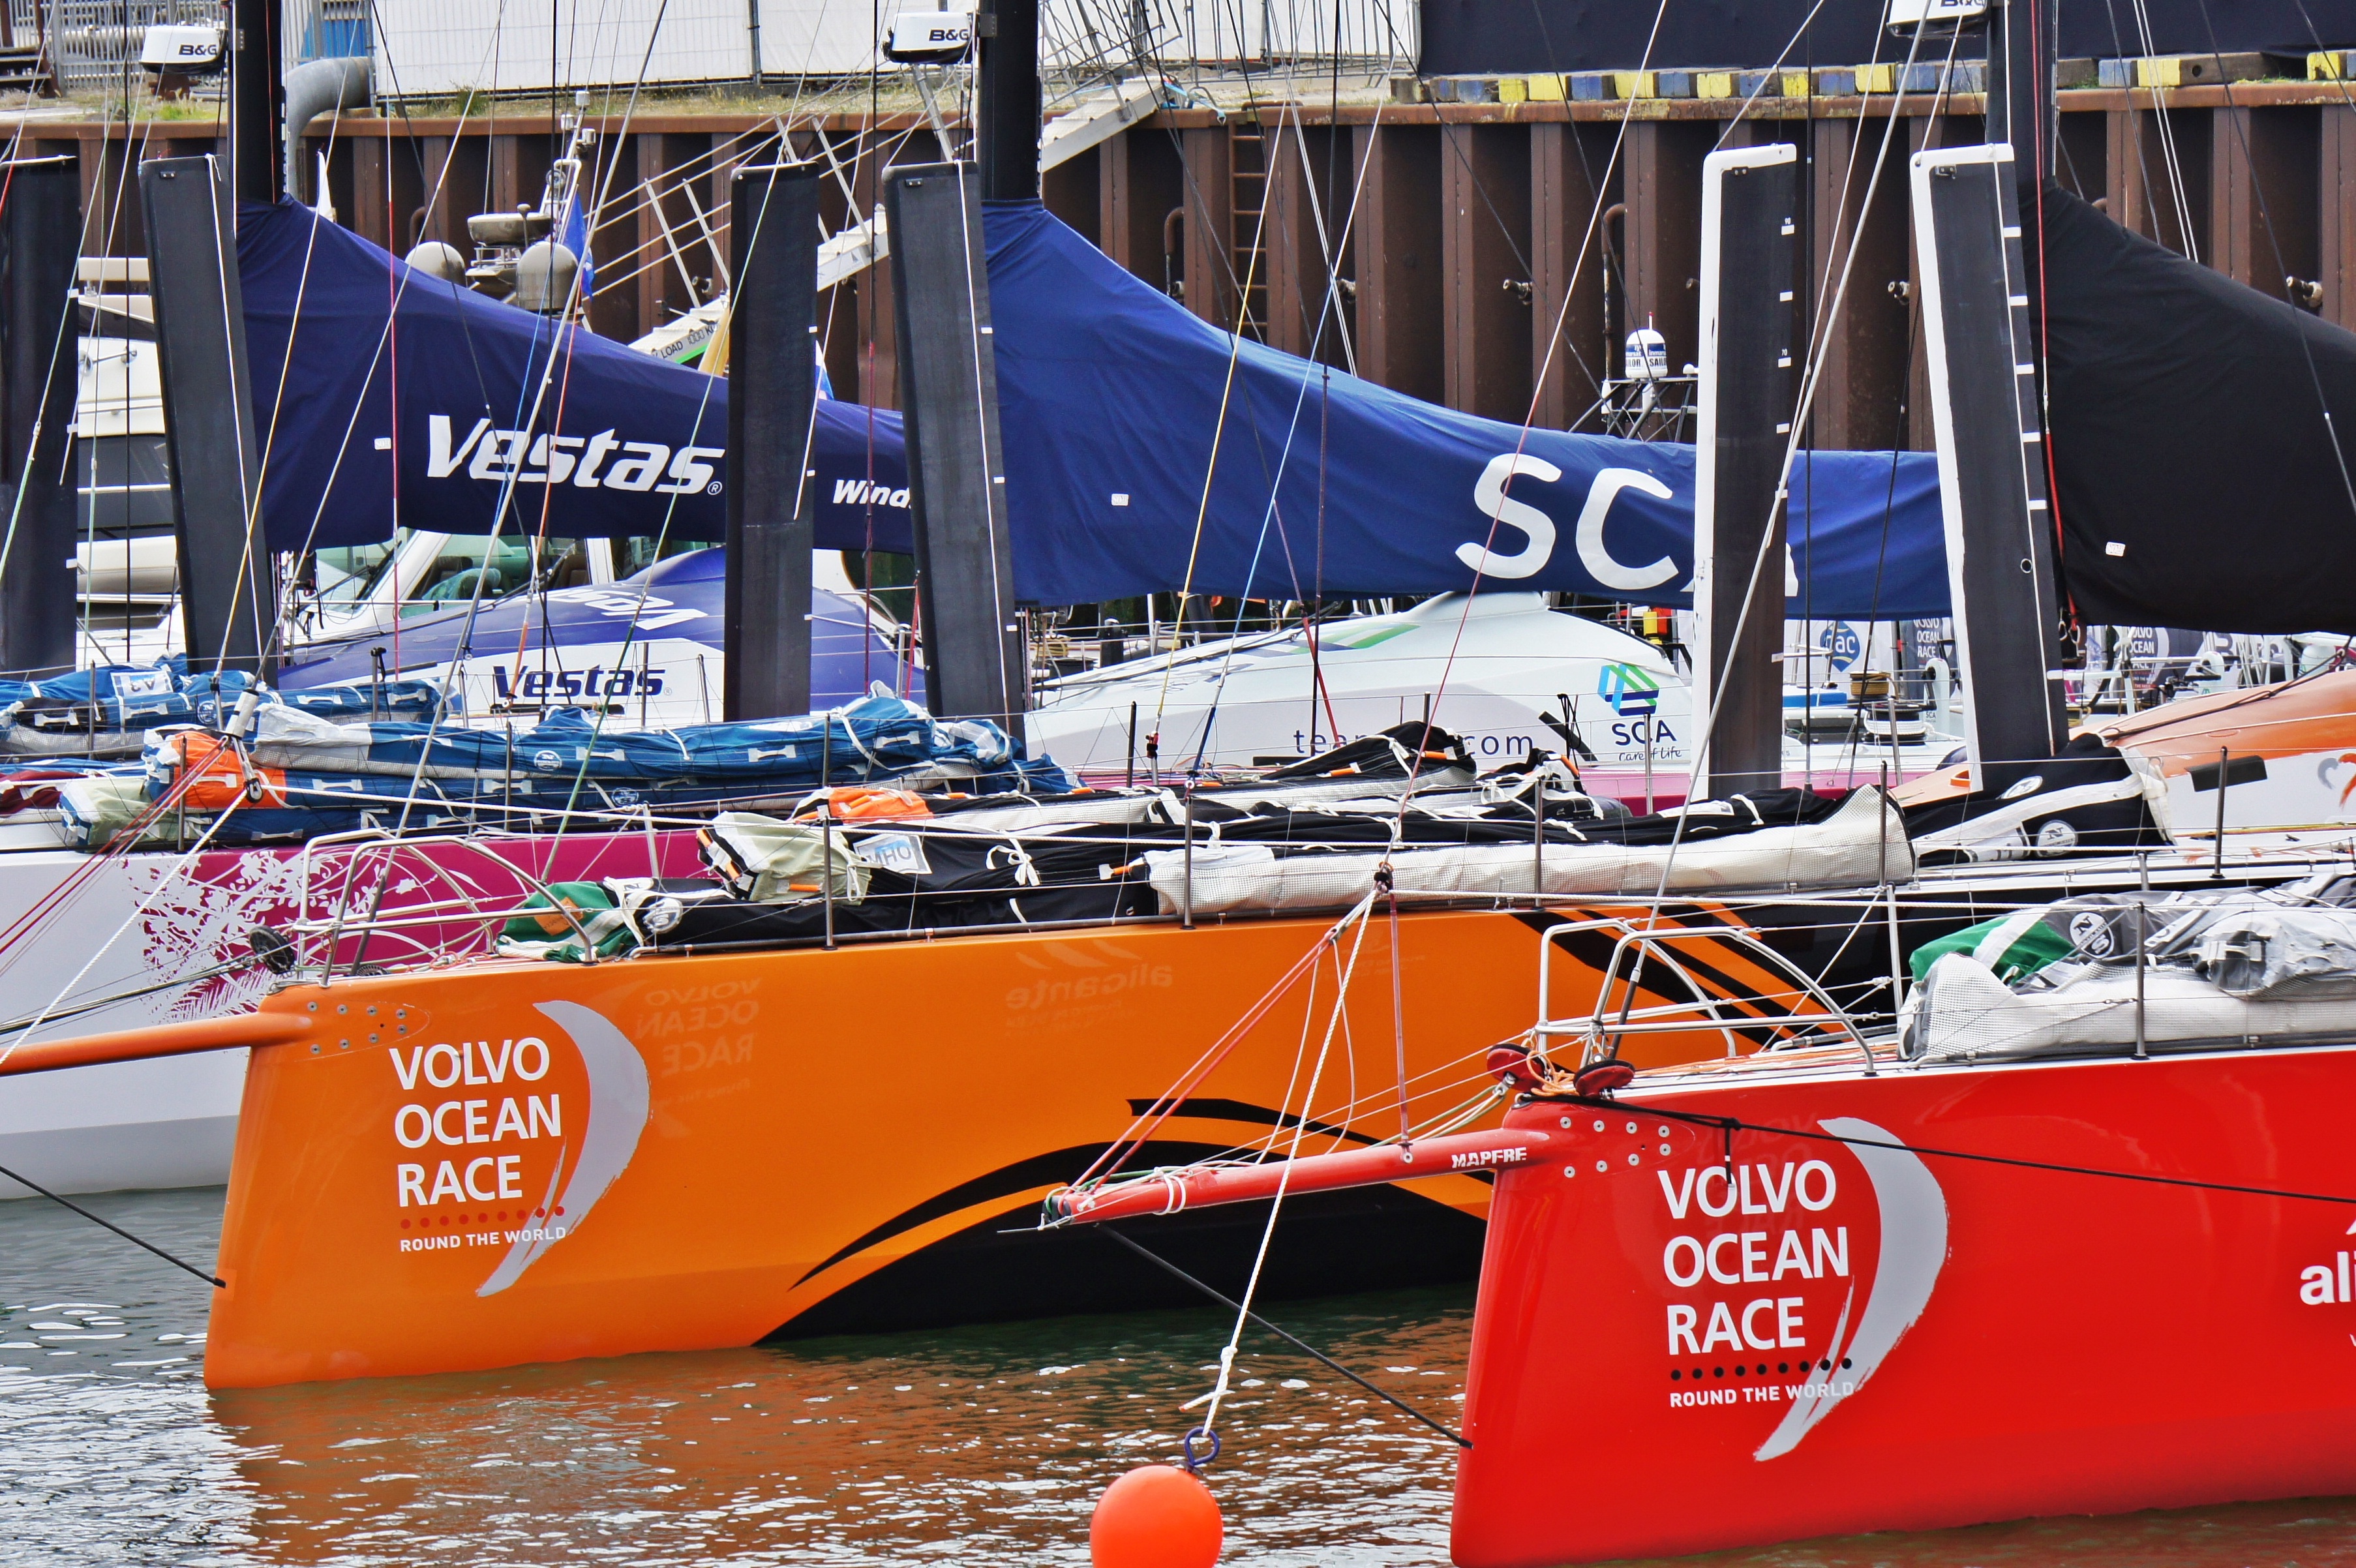
ocean, boat, vehicle, mast, sailing, sailboat, scheveningen, sail, watercraft, sailing boat, regatta, sailing ship, volvo ocean race